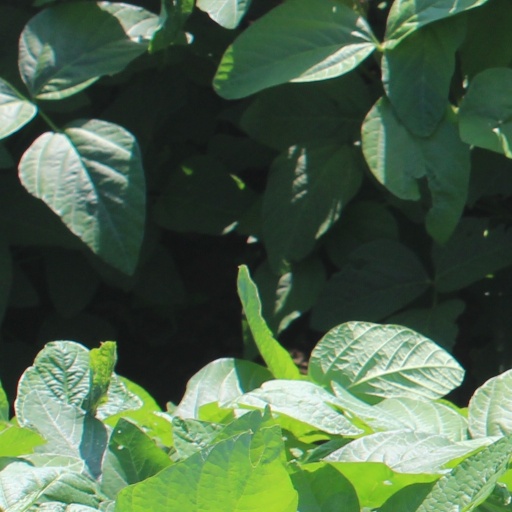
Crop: soybean